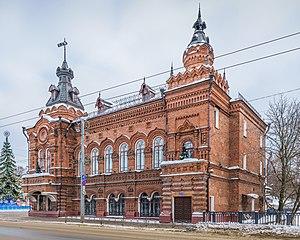
Vladimir est une ville de Russie et le centre administratif de l'oblast de Vladimir. Vladimir fait partie de l'Anneau d'or de l'ancienne Russie autour de Moscou. Sa population s'élevait à 347 930 habitants en 2013.